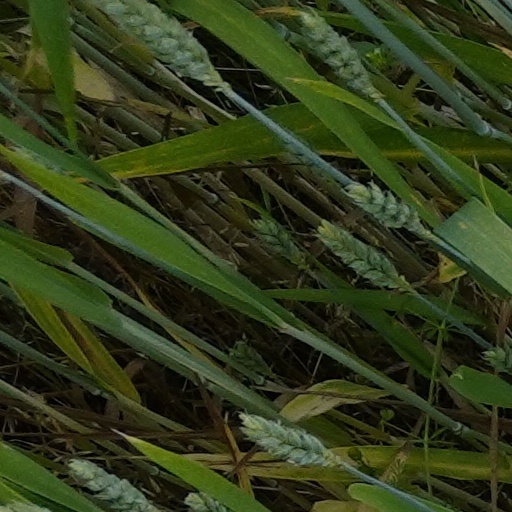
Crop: wheat